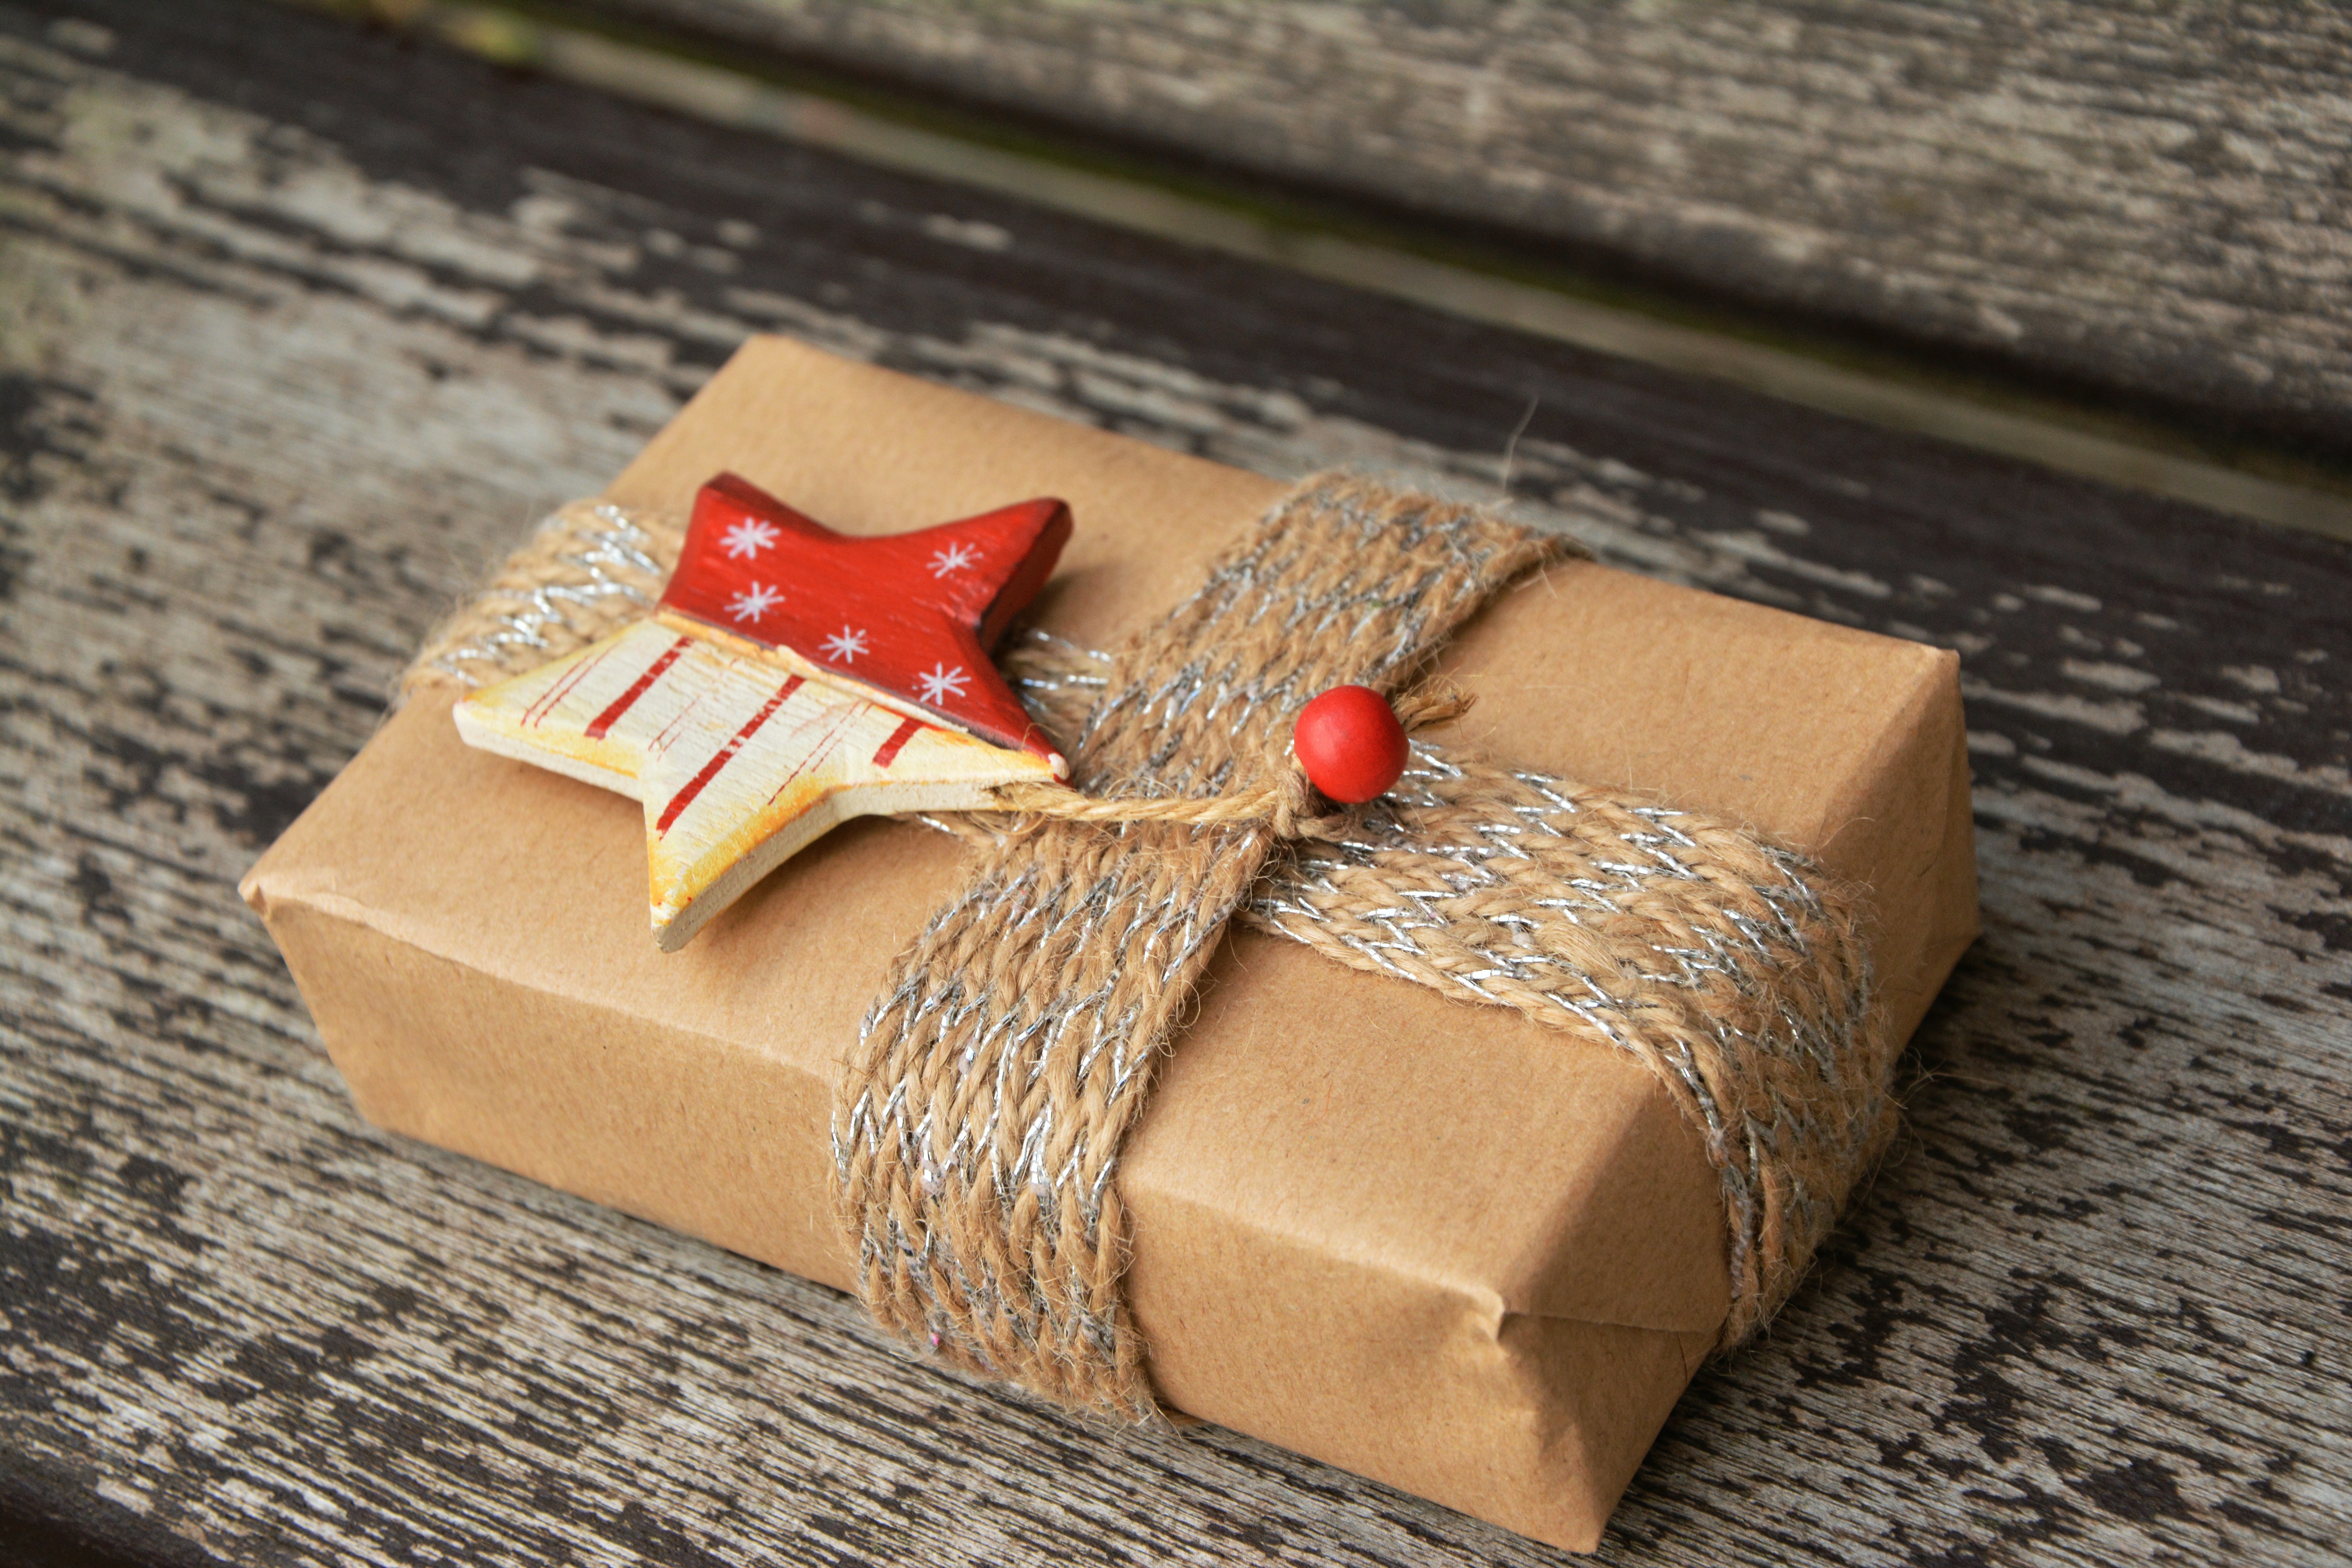
wood, gift, christmas, advent, christmas time, joy, packaging, made, packed, give, give away, surprise, pack, gift parcel, fashion accessory